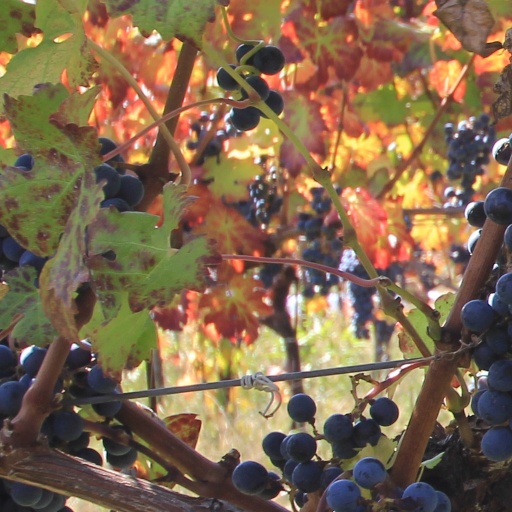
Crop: grape